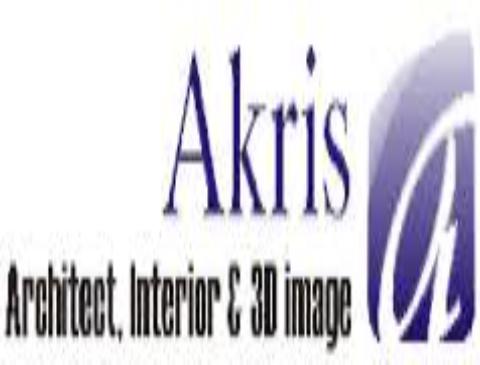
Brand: Akris
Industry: Clothes